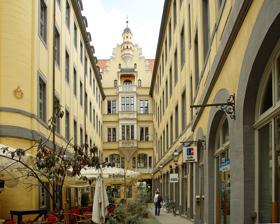
Building: Barthels Hof
Country: Germany
Year built: 1750
Trade court building in Leipzig, Germany Barthels Hof Barthels Hof, view through the courtyard from west to east General information Type Trade court building Architectural style Baroque Address Markt 8, Hainstraße 1 / Kleine Fleischergasse 2 Town or city Leipzig Country Germany Coordinates 51°20′28″N 12°22′27″E / 51.341111°N 12.374167°E / 51.341111; 12.374167 Construction started 1747 Completed 1750 Renovated 1994-1997 Client Gottlieb Barthel (1750) Owner Litos Barthels Hof GmbH & Co. KG (2023) Design and construction Architect(s) George Werner (1750) Architecture firm RKW architects (1997) Website https://www.barthelshof.de/ Barthels Hof is a former trade court building complex in Leipzig in Germany , located in the borough Mitte . It is the last “through courtyard” that was preserved almost in its original condition. That means, the carts drove in, the goods were unloaded, and the carts drove out - without turning around. The horses were stabled in the suburbs. Later, from 1893 on, only samples of the goods were shown in the trade fairs and made to order. The Barthels Hof stretches from the market square to Kleine Fleischergasse and is now one of the city's most important sights. Today, it is used for a restaurant and some small shops. History Barthels Hof was built between 1747 and 1750 by George Werner (1682-1758) for the Leipzig merchant Gottlieb Barthel, when ″Leipzig was one of the leading trade and trade-fair cities on the continent". The baroque facade facing Fleischergasse is very narrow and inconspicuous, in contrast to the big building complex behind it. Four-story houses are arranged around the irregularly shaped courtyard, all of which have very high roofs. There are no horizontal lines or cornices on this building, which means that the courtyard appears to be striving upwards. There were open sales vaults on the ground floor of the through house, which were closed with shutters. There are still two shops with these sales vaults in their original condition. Typical shops in the 18th century were such for fancy goods , cloth shops, shops that offered wigs or also crinolines which were later called hoop skirts in a modified form. There were representative ballrooms on the upper floor. The remaining parts of the building contained living rooms. The fact that the attics were used as goods storage can still be seen today from the crane beams that were used to lift the goods up. The neo-baroque sandstone facade on the market side was created in 1870/1871. The Renaissance facade of the house “Zur goldenen Schlange” (Golden serpent) with its two-story bay window , dutch gable and attached turret was moved from the market to the courtyard side. The bay window dates from 1523 and is the oldest surviving fragment of a town house facade in Leipzig. A gilded snake wound around a cross on the console stone of the bay window gave its name to the house, which was built for the merchant Hieronymus Walther. The Walther family coat of arms can be seen in the parapet above the console stone. Above the lower window of the bay window there is another parapet panel with an open book and a Latin inscription that refers to the builder and the original year of construction, 1523 . 20th century In August 1928, a broadcasting station named Mitteldeutscher Rundfunk AG (MIRAG) moved into two floors of Barthels Hof, which gave it the name MIRAG House at this time. From 1946 to 1984, Barthels Hof was the headquarters of the Leipzig City Library and temporarily also of the Leipzig Trade Fair Office. In the 1990s, Barthels Hof belonged to the bankruptcy estate of the real estate entrepreneur Jürgen Schneider, who left behind a construction site here. The work could be continued by other investors. During the renovation, the building was almost completely gutted; only the vault of the restaurant and a few staircases remained in their original form. Today, Barthels Hof is home to numerous shops and the traditional restaurant “Barthels Hof”, which has been offering typical Saxon cuisine for over a century. Historical views Barthels Hof, seen from the market (before 1870) Barthels Hof, seen from the market (around 1890) Barthels Hof, seen from the courtyard to the west (around 1890) Courtyard to the west (bad condition around 1991) Court to the West (2009) See also Architecture of Leipzig - Baroque era List of arcade galleries in Leipzig Footnotes ^ Hocquél, Wolfgang (2023). Architekturführer Leipzig. Von der Romanik bis zur Gegenwart (in German). Leipzig: Passage-Verlag. p. 64. ISBN 978-3-95415-128-8 . ^ Ringel, Sebastian (2015). Leipzig! One Thousand Years of History . Leipzig: Author and Edition Leipzig in the Seemann Henschel GmbH  Co. KG. p. 53. ISBN 978-3-361-00710-9 . ^ Hocquél, Wolfgang (2011). Die Leipziger Passagen und Höfe. Architektur von europäischem Rang (in German). Markkleeberg: Sax Verlag. p. 75. ISBN 978-3-86729-087-6 . ^ von Hehl, Ulrich (2019). Geschichte der Stadt Leipzig. Band 4, Vom Ersten Weltkrieg bis zur Gegenwart . Leipzig: Leipziger Universitätsverlag. p. 893. ISBN 978-3-86583-804-9 . External links Wikimedia Commons has media related to Barthels Hof . "Panorama View Barthels Hof" . "Webpage of the restaurant Barthels Hof (in english)" . "Barthels Hof - Leipzig" . rkw.plus (in German). RKW architects . Seidel, Mirko (2020-04-02). "Barthels Hof Leipzig" . architektur-blicklicht.de (in German) . Germany portal Saxony portal